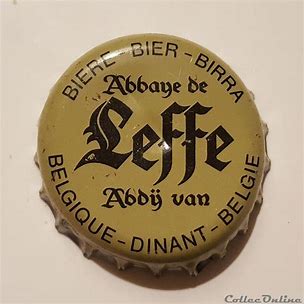
Waste category: metal